James H. Whiting

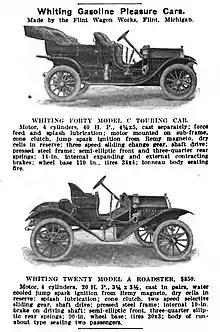
The Whiting automobile manufactured in 1910.

After Whiting sold Flint Wagon Works to Durant, he resurrected the Whiting Motor Car Company in 1911. This produced the Whiting car, which was manufactured at the Flint Wagon Works facility. This structure would become the site of Chevrolet's first manufacturing plants.